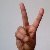
The image shows a hand gesture representing the letter 'V' in Indian Sign Language.